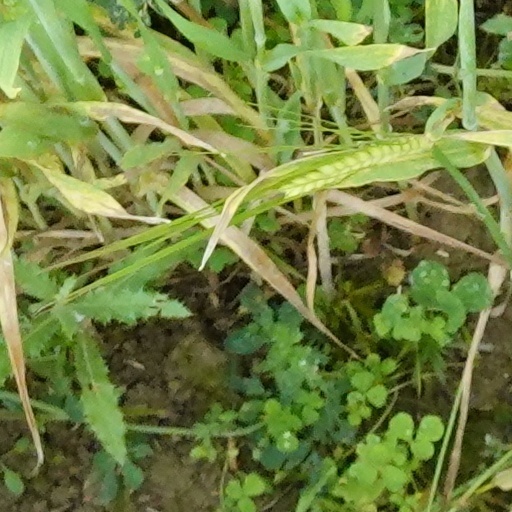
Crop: wheat